Shoulder

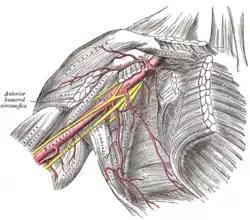
The brachial plexus surrounds the axillary artery and is formed from nerve roots from C5-T1. Branches of the plexus supply the shoulder region, although several other nerves play a role.

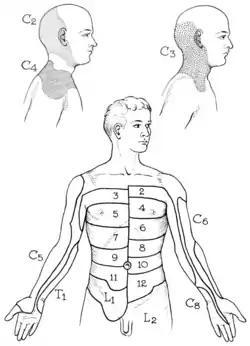
Nerve roots that supply sensation to the shoulder and arm

The skin around the shoulder is supplied by C2-C4 (upper), and C7 and T2 (lower area). The brachial plexus emerges as nerve roots from the cervical vertebrae C5-T1. Branches of the plexus, in particular from C5-C6, supply the majority of the muscles of the shoulder.